Siouxsie Wiles

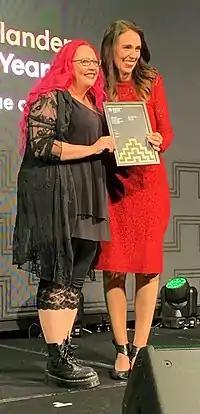
Siousxie Wiles and Prime Minister Jacinda Ardern

Wiles is passionate about demystifying science for the general public. She is an active blogger on Sciblogs.co.nz, an online podcaster, a commentator on Radio New Zealand and appears on TV shows to discuss science stories in the news. She was one of the eight scientists who fronted the "Great New Zealand Science Project", the New Zealand government's public engagement programme leading to the National Science Challenges in 2012.